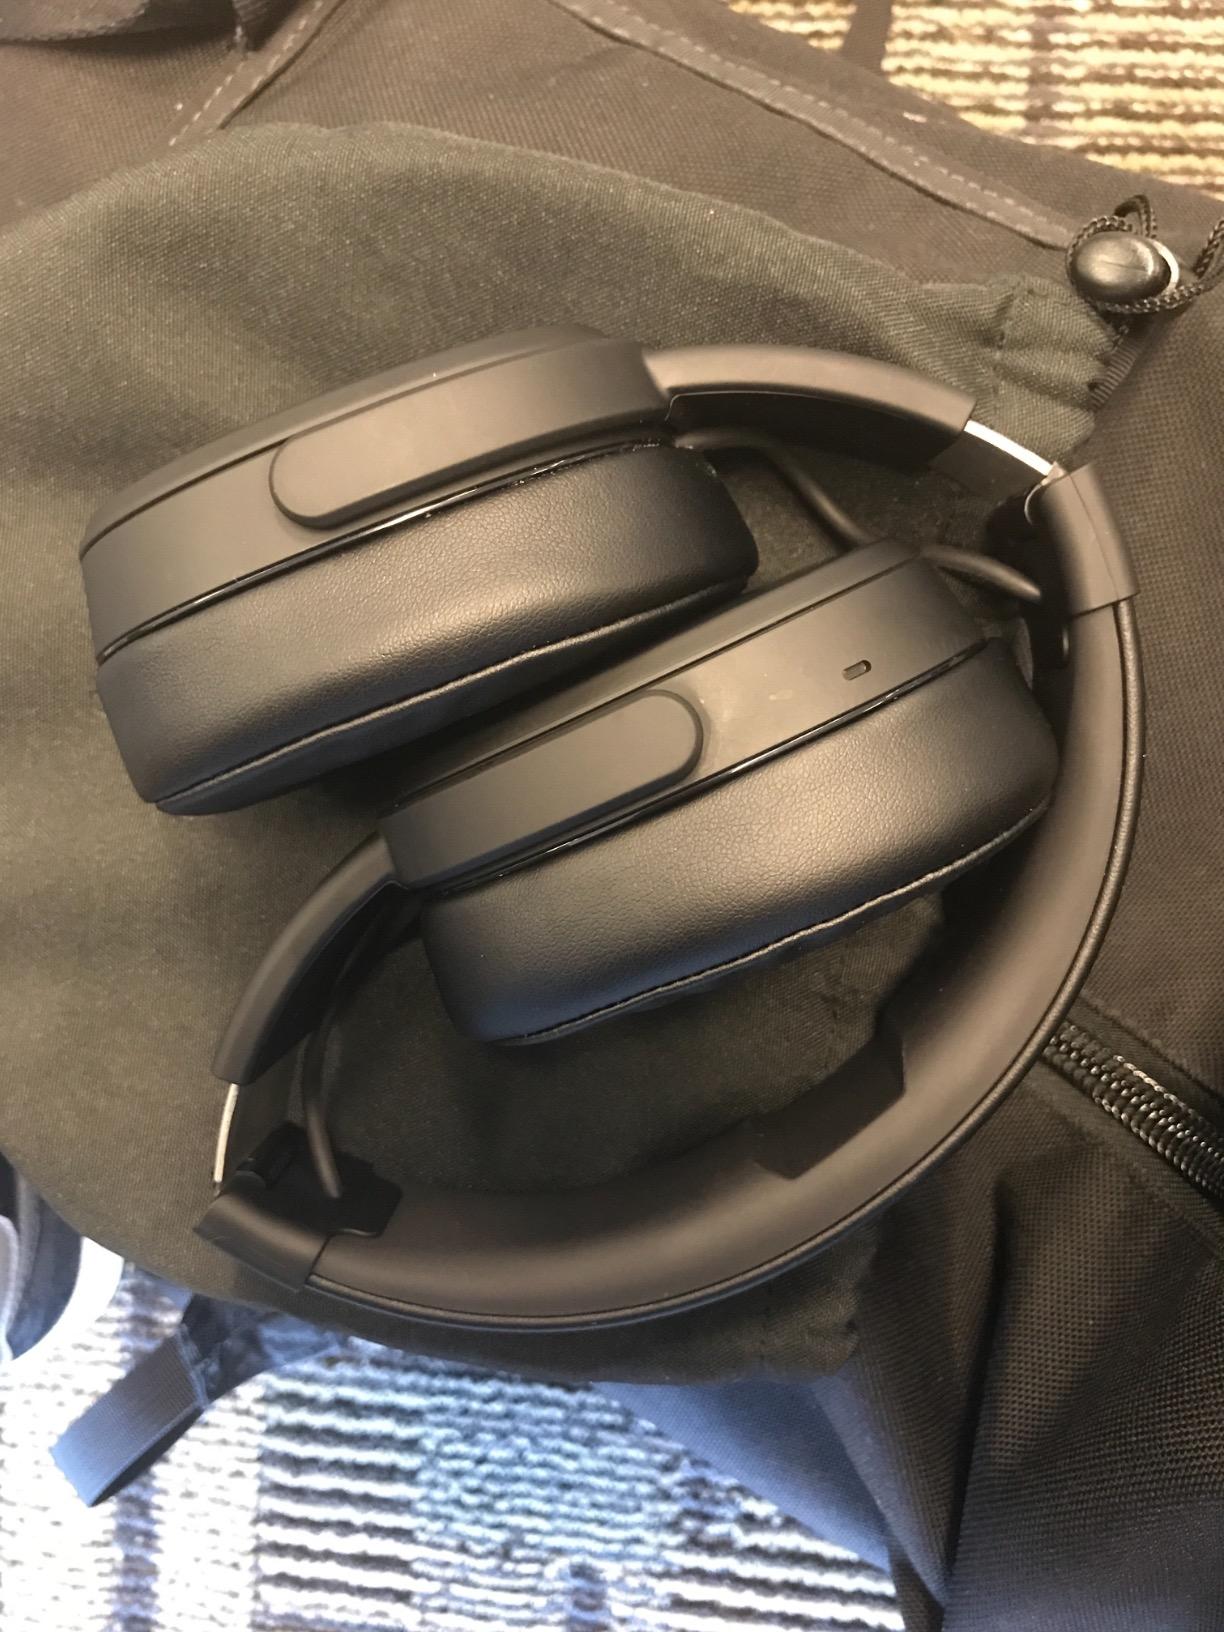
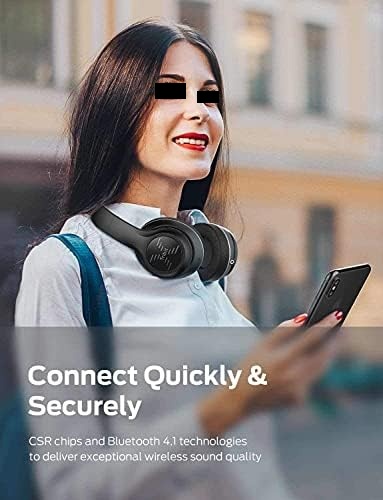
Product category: headphones
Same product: no